Mitchell, Australian Capital Territory

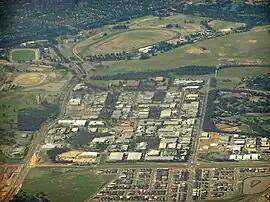
Mitchell viewed from the north

Mitchell (postcode: 2911) is a light-industrial estate of Canberra, Australia in the district of Gungahlin. Mitchell was named in honour of Major Sir Thomas Livingstone Mitchell, an explorer of inland New South Wales and Surveyor-General of New South Wales. The streets in Mitchell are named after Australian industrialists.